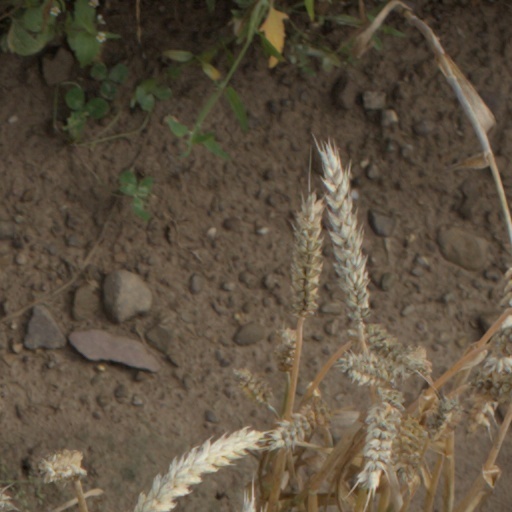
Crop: wheat